Fiona Staples

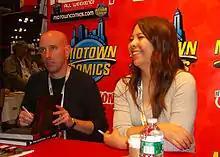
Staples and Brian K. Vaughan at the Midtown Comics booth at the 2012 New York Comic Con

In March 2012 Image Comics published the first issue of "Saga", an ongoing series conceived by writer Brian K. Vaughan. Staples was introduced to Vaughan by their mutual friend, writer Steve Niles, with whom Staples worked on "Mystery Society". Vaughan, who had not met Staples in person until just before their panel at the 2011 San Diego Comic-Con, explained his selection of Staples by describing his reaction upon first seeing her work, saying, "Her artwork is incredible. [It] doesn't look like anyone else. She is very unique. When I opened up this file I was like, 'This is going to work! Staples is co-owner of "Saga", and designed the cast, the ships, and the alien races in the story. She also provides painted covers, and hand-letters the narration (using her own handwriting), which is the final work she does after finishing the artwork on a page.